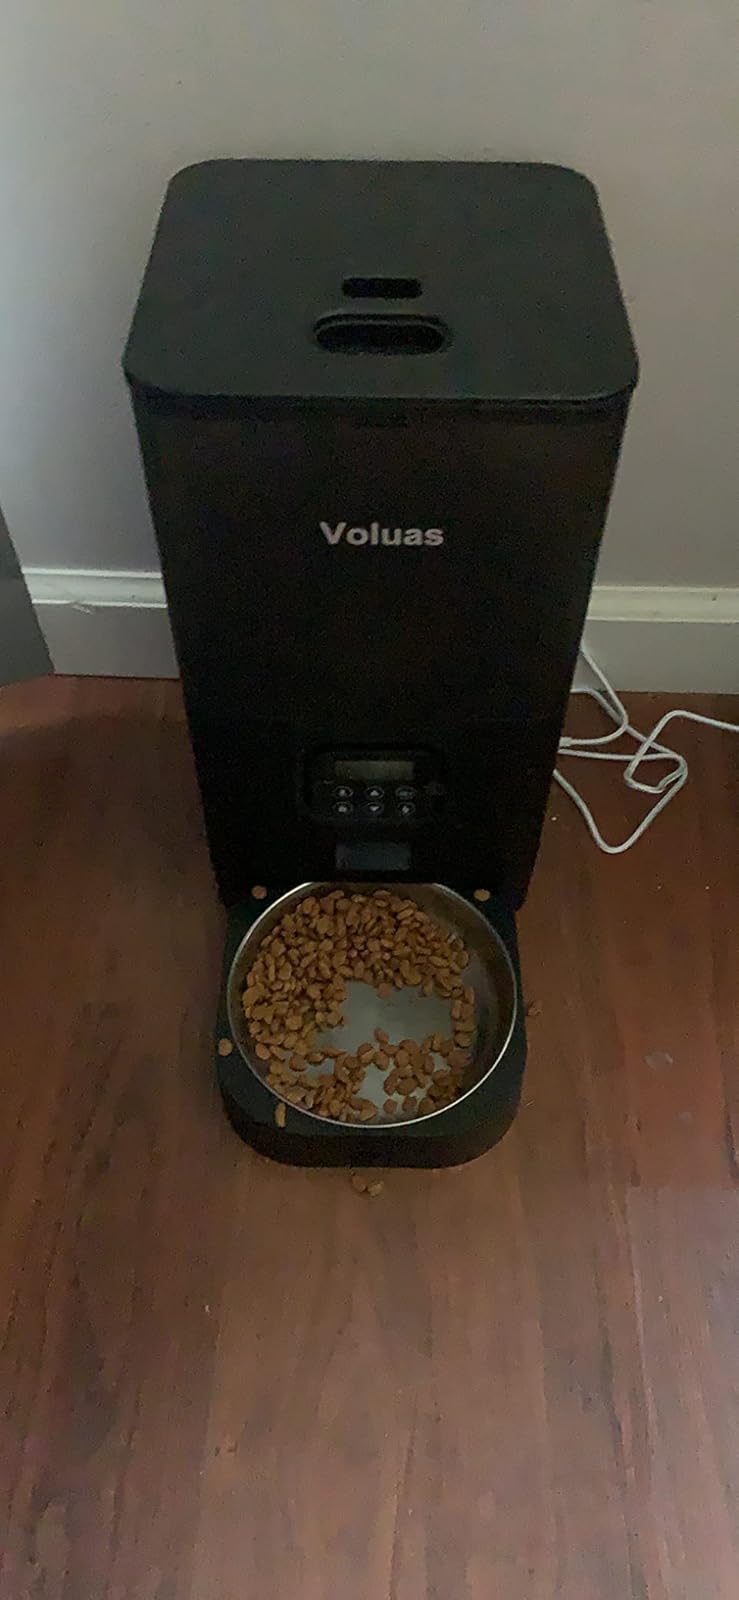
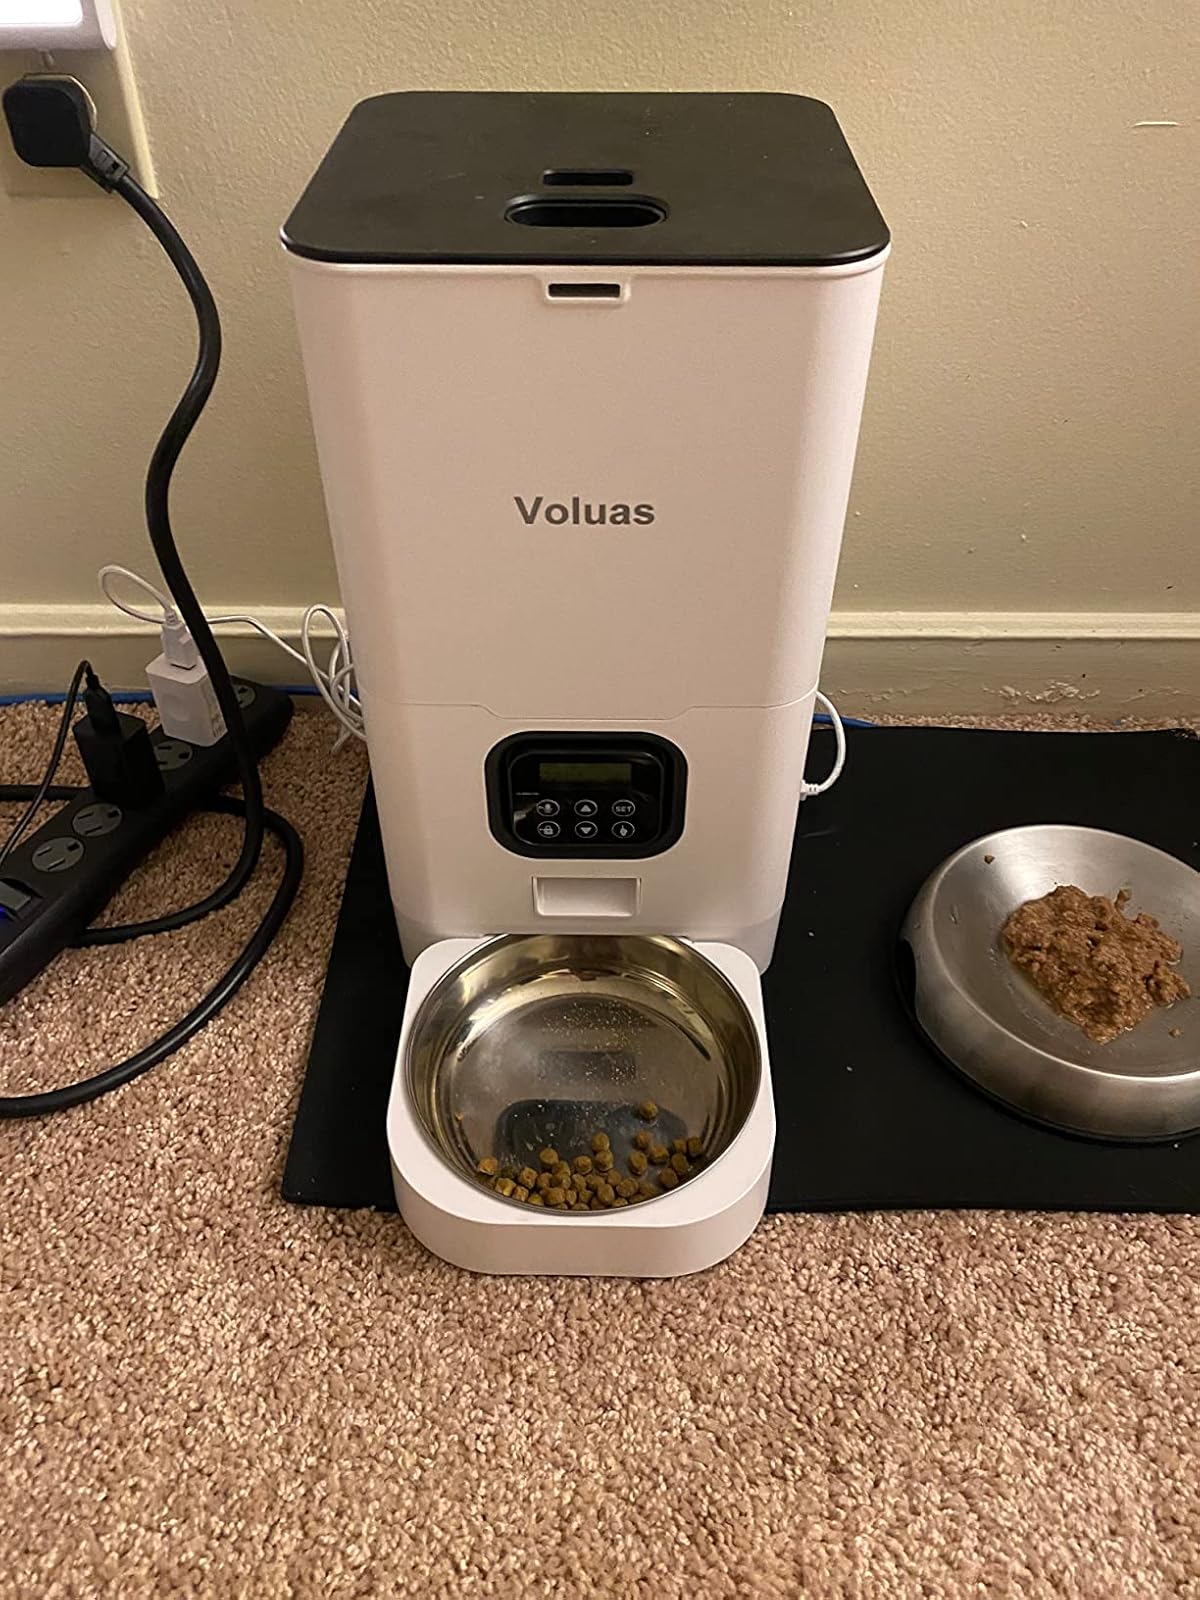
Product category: items_feeder
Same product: no